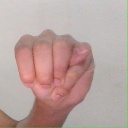
अक्षर: म